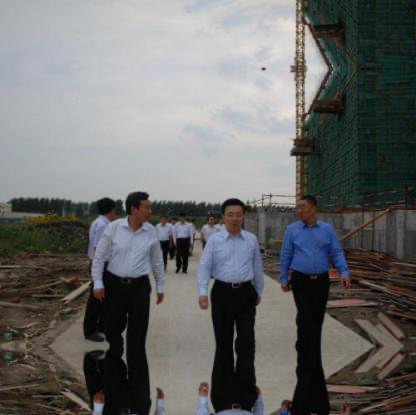
Objects in the image:
label: head
label: head
label: head
label: head
label: head
label: head
label: head